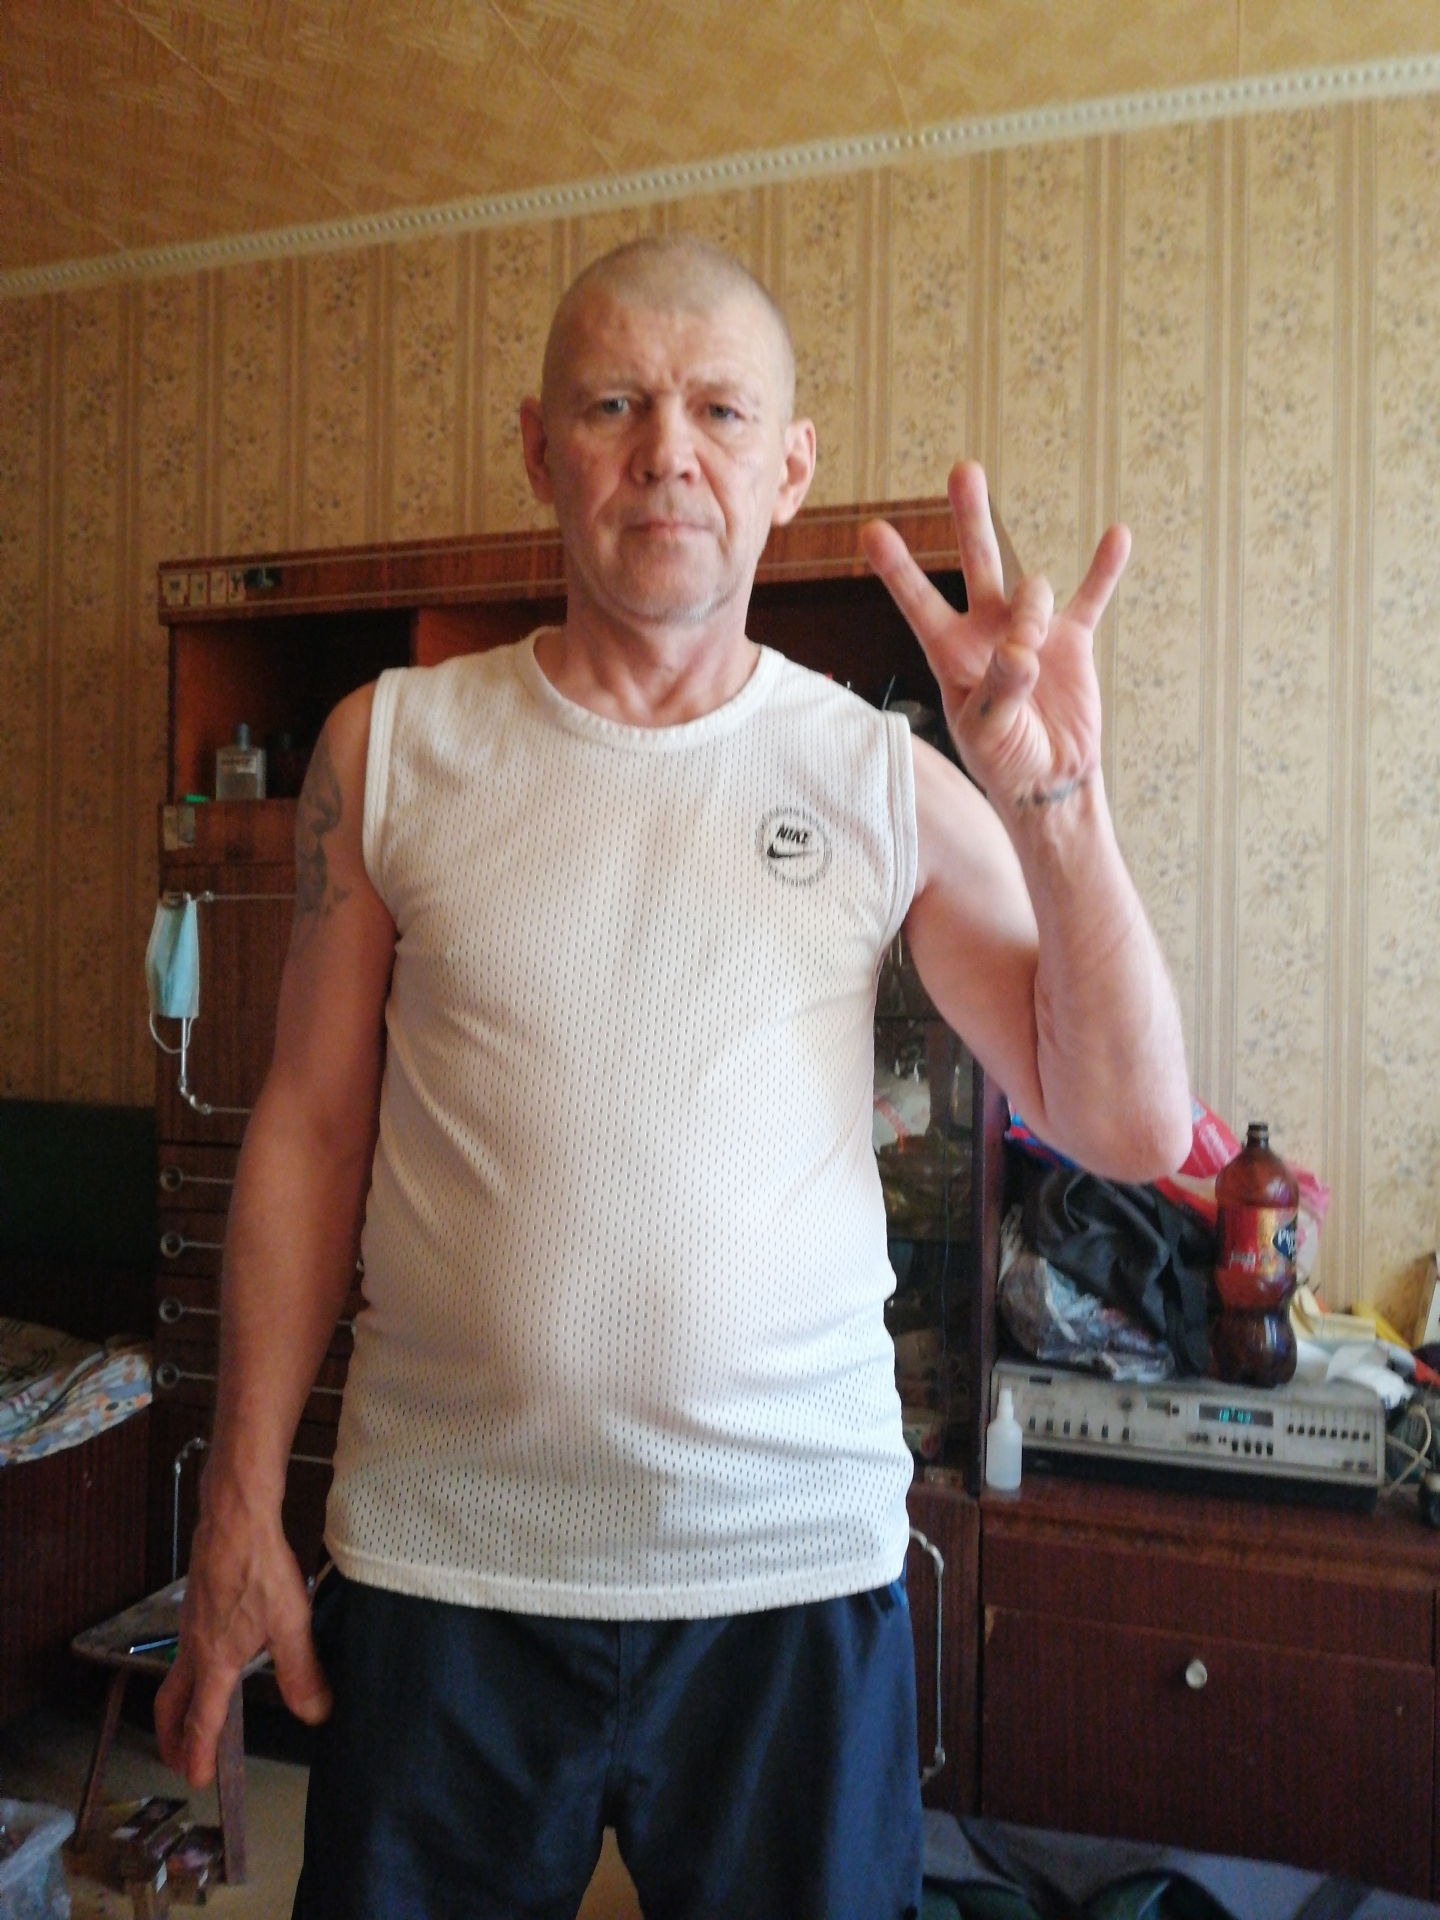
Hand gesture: three3